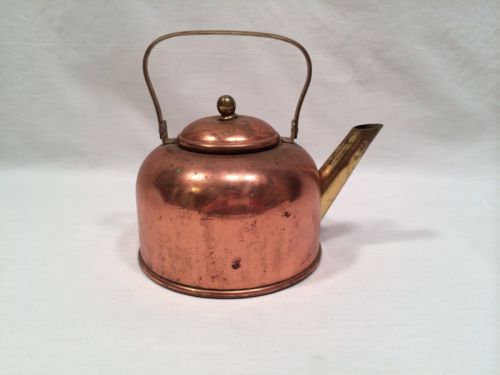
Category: kettle